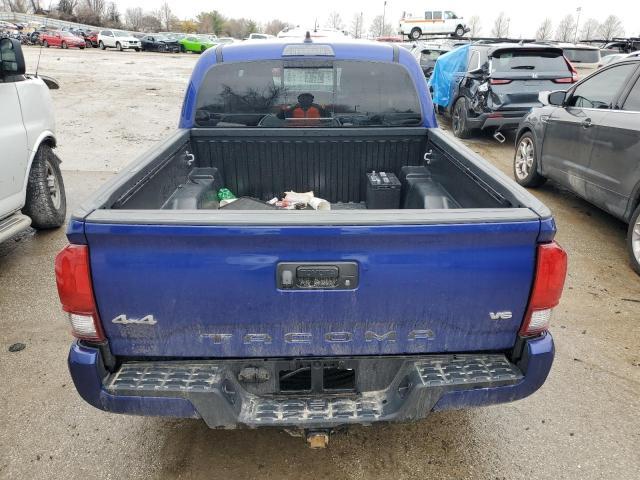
Aucun dommage détecté.
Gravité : aucun